Chinook salmon

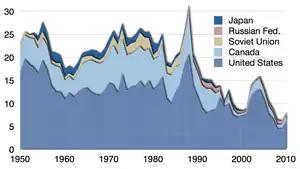

With some populations endangered, precautions are necessary to prevent overfishing and habitat destruction, including appropriate management of hydroelectric and irrigation projects. If too few fish remain because of fishing and land management practices, salmon have more difficulty reproducing. When one of these factors is compromised, affected stock can decline. One "Seattle Times" article states, "Pacific salmon have disappeared from 40 percent of their historic range outside Alaska," and concludes it is imperative for people to realize the needs of salmon and try not to contribute to destructive practices that harm salmon runs.